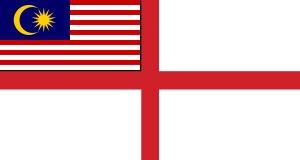
La Marine royale malaisienne est la branche navale des Forces armées malaisiennes.